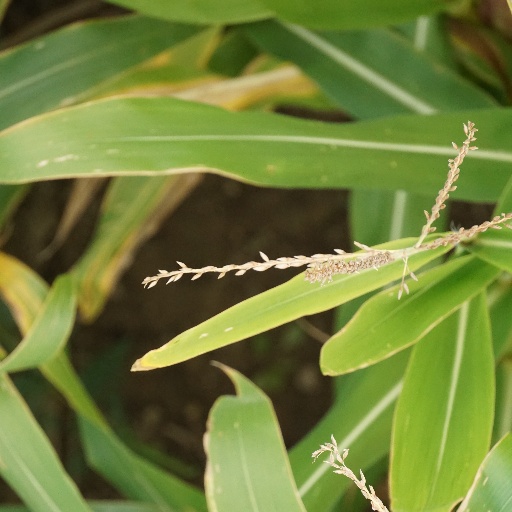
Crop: maize; corn